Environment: real
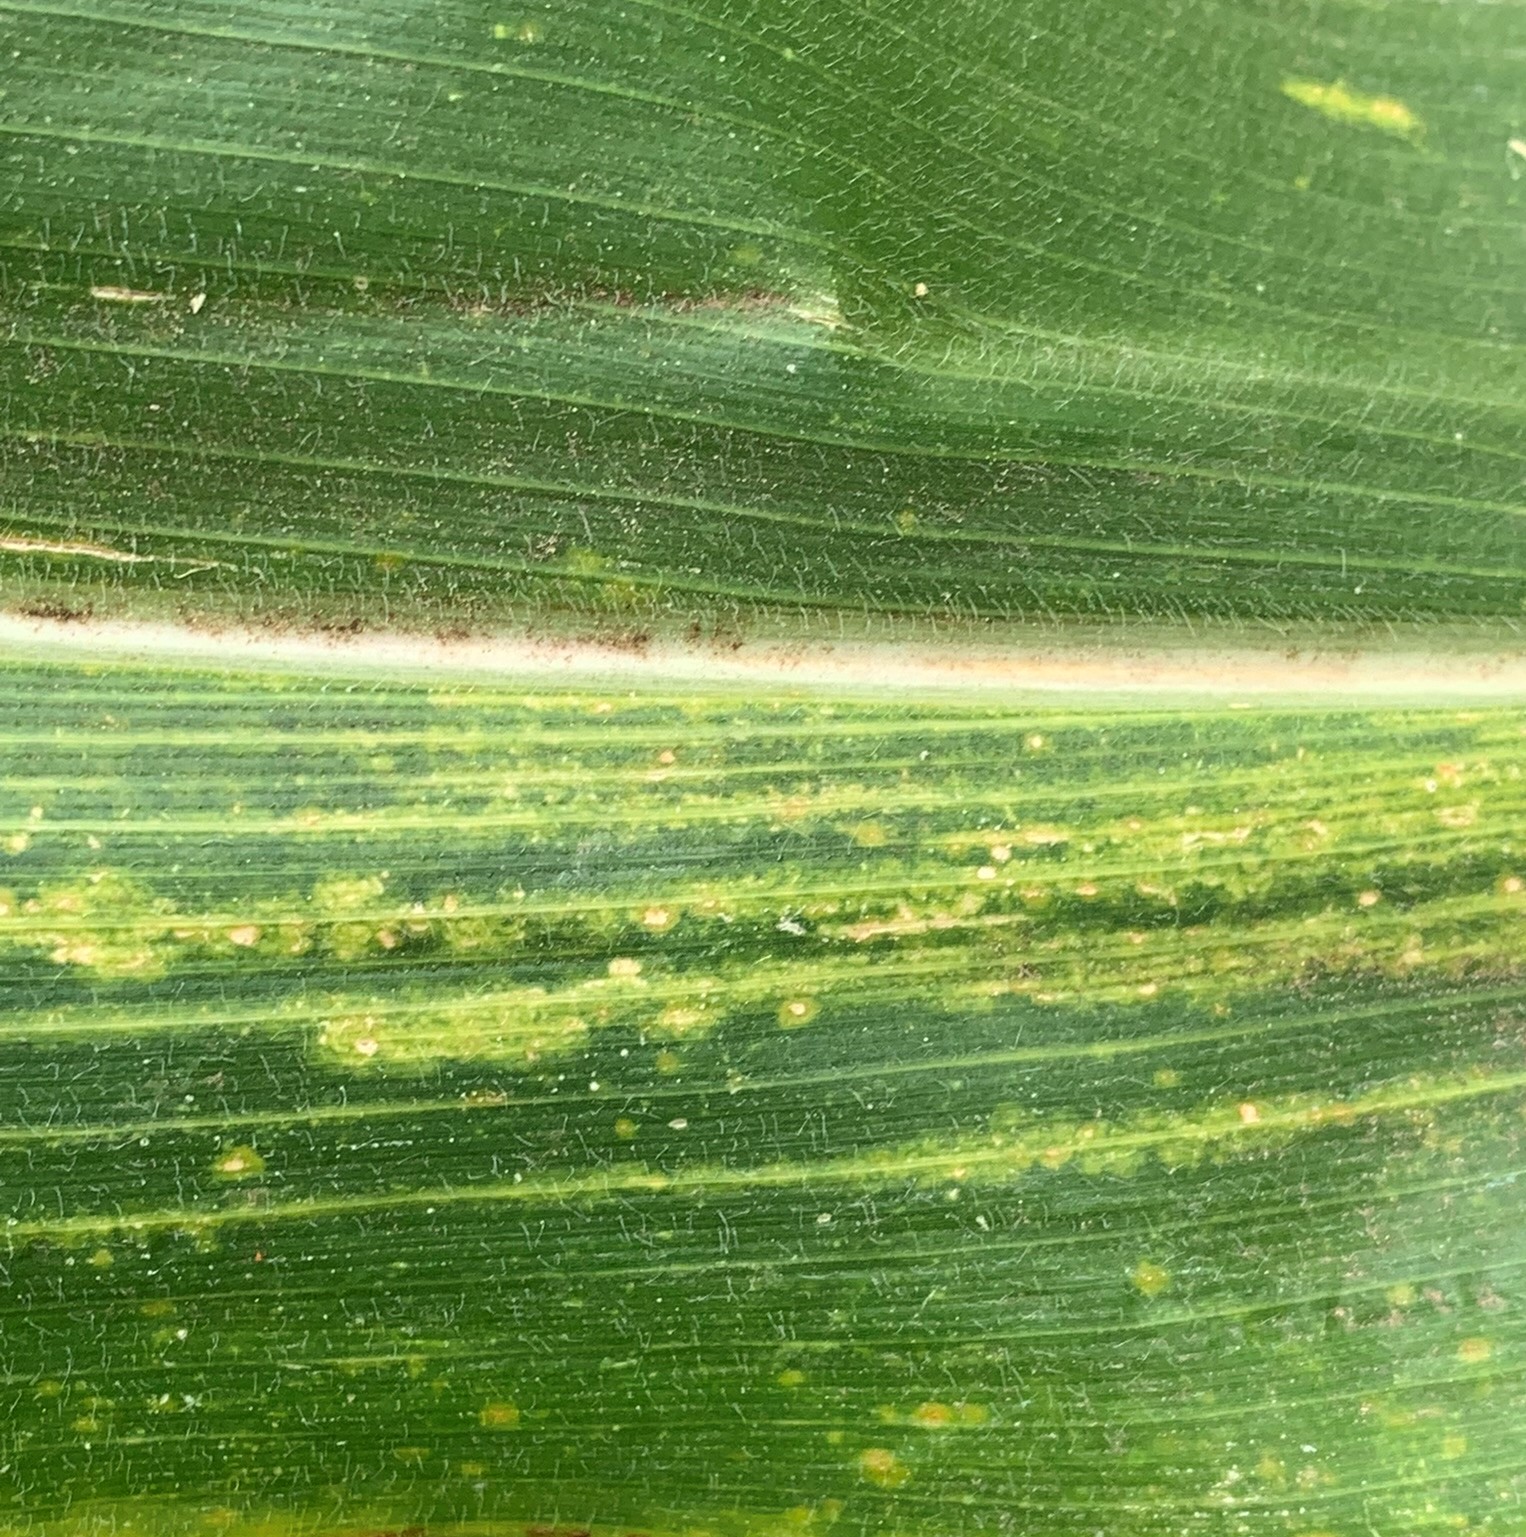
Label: lethal_necrosis